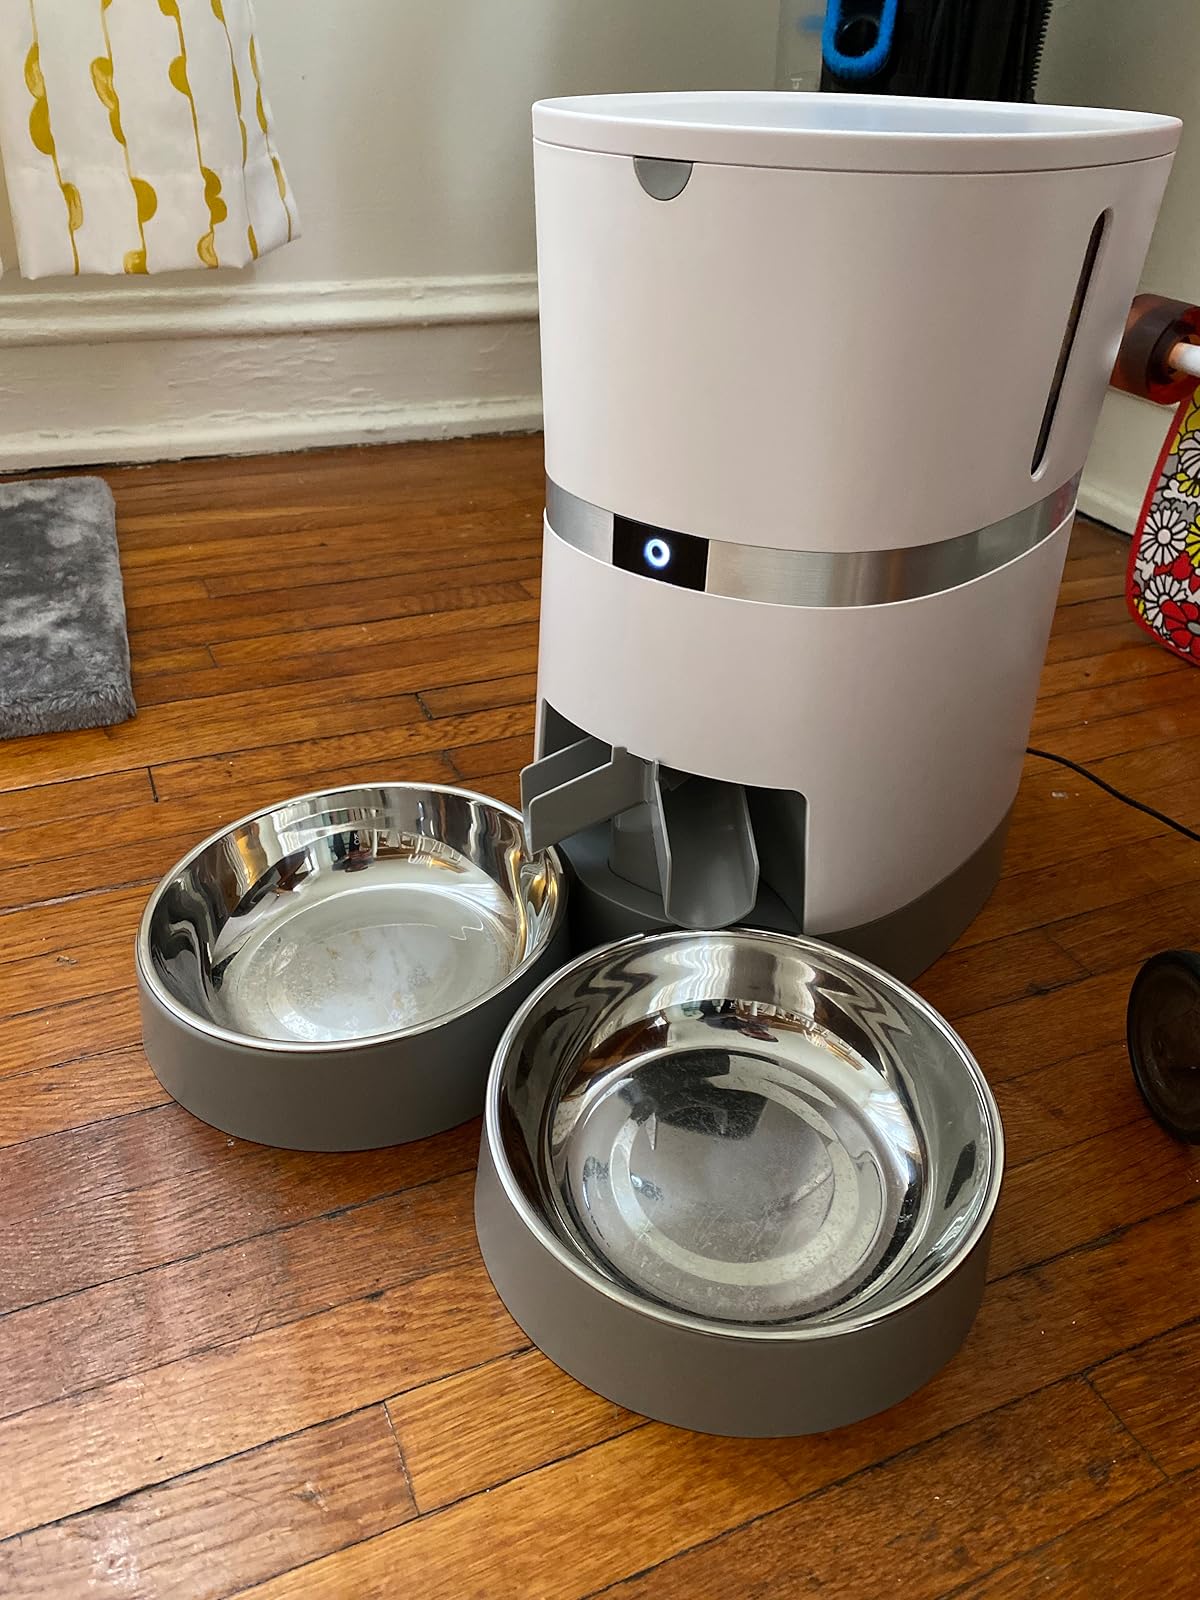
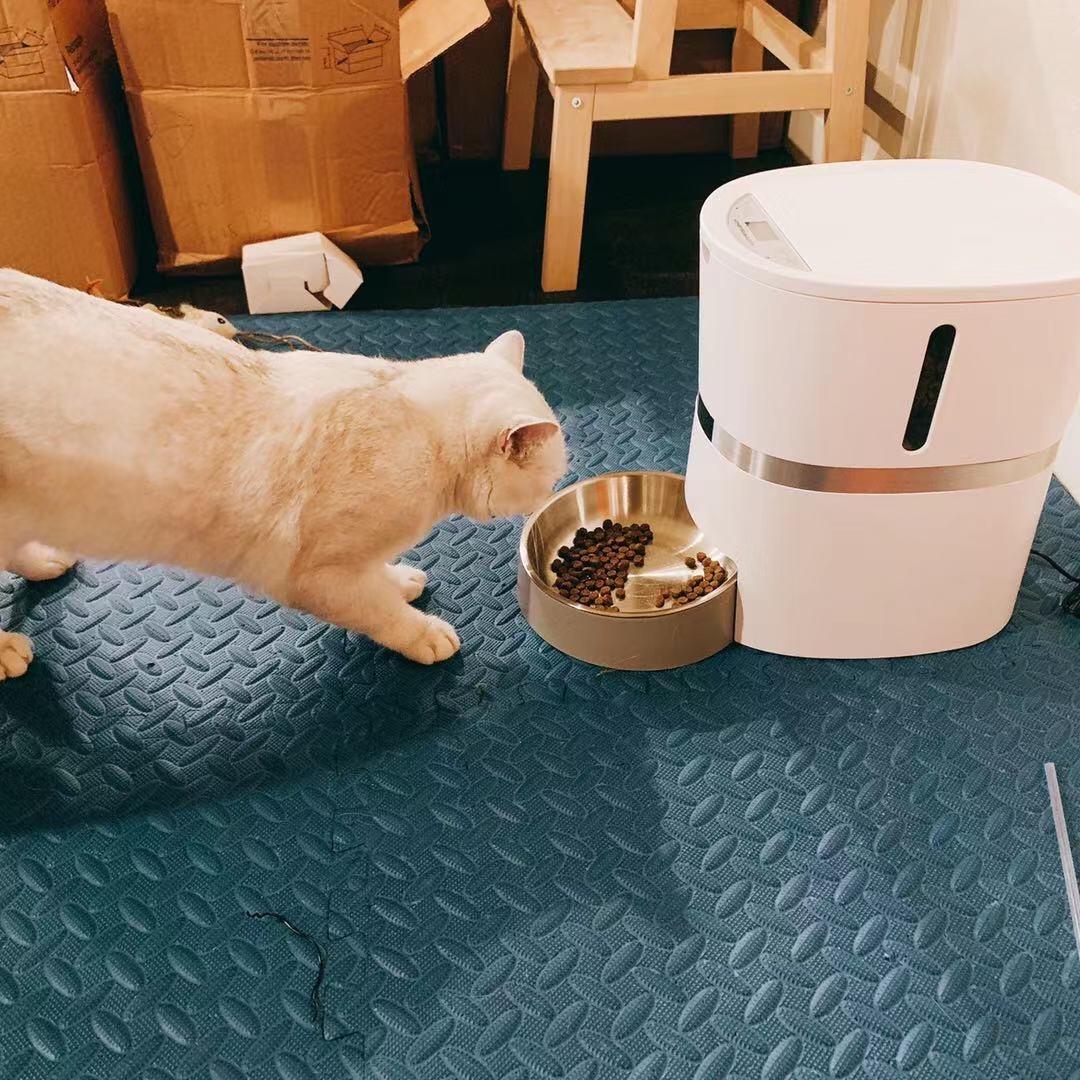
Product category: items_feeder
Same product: no